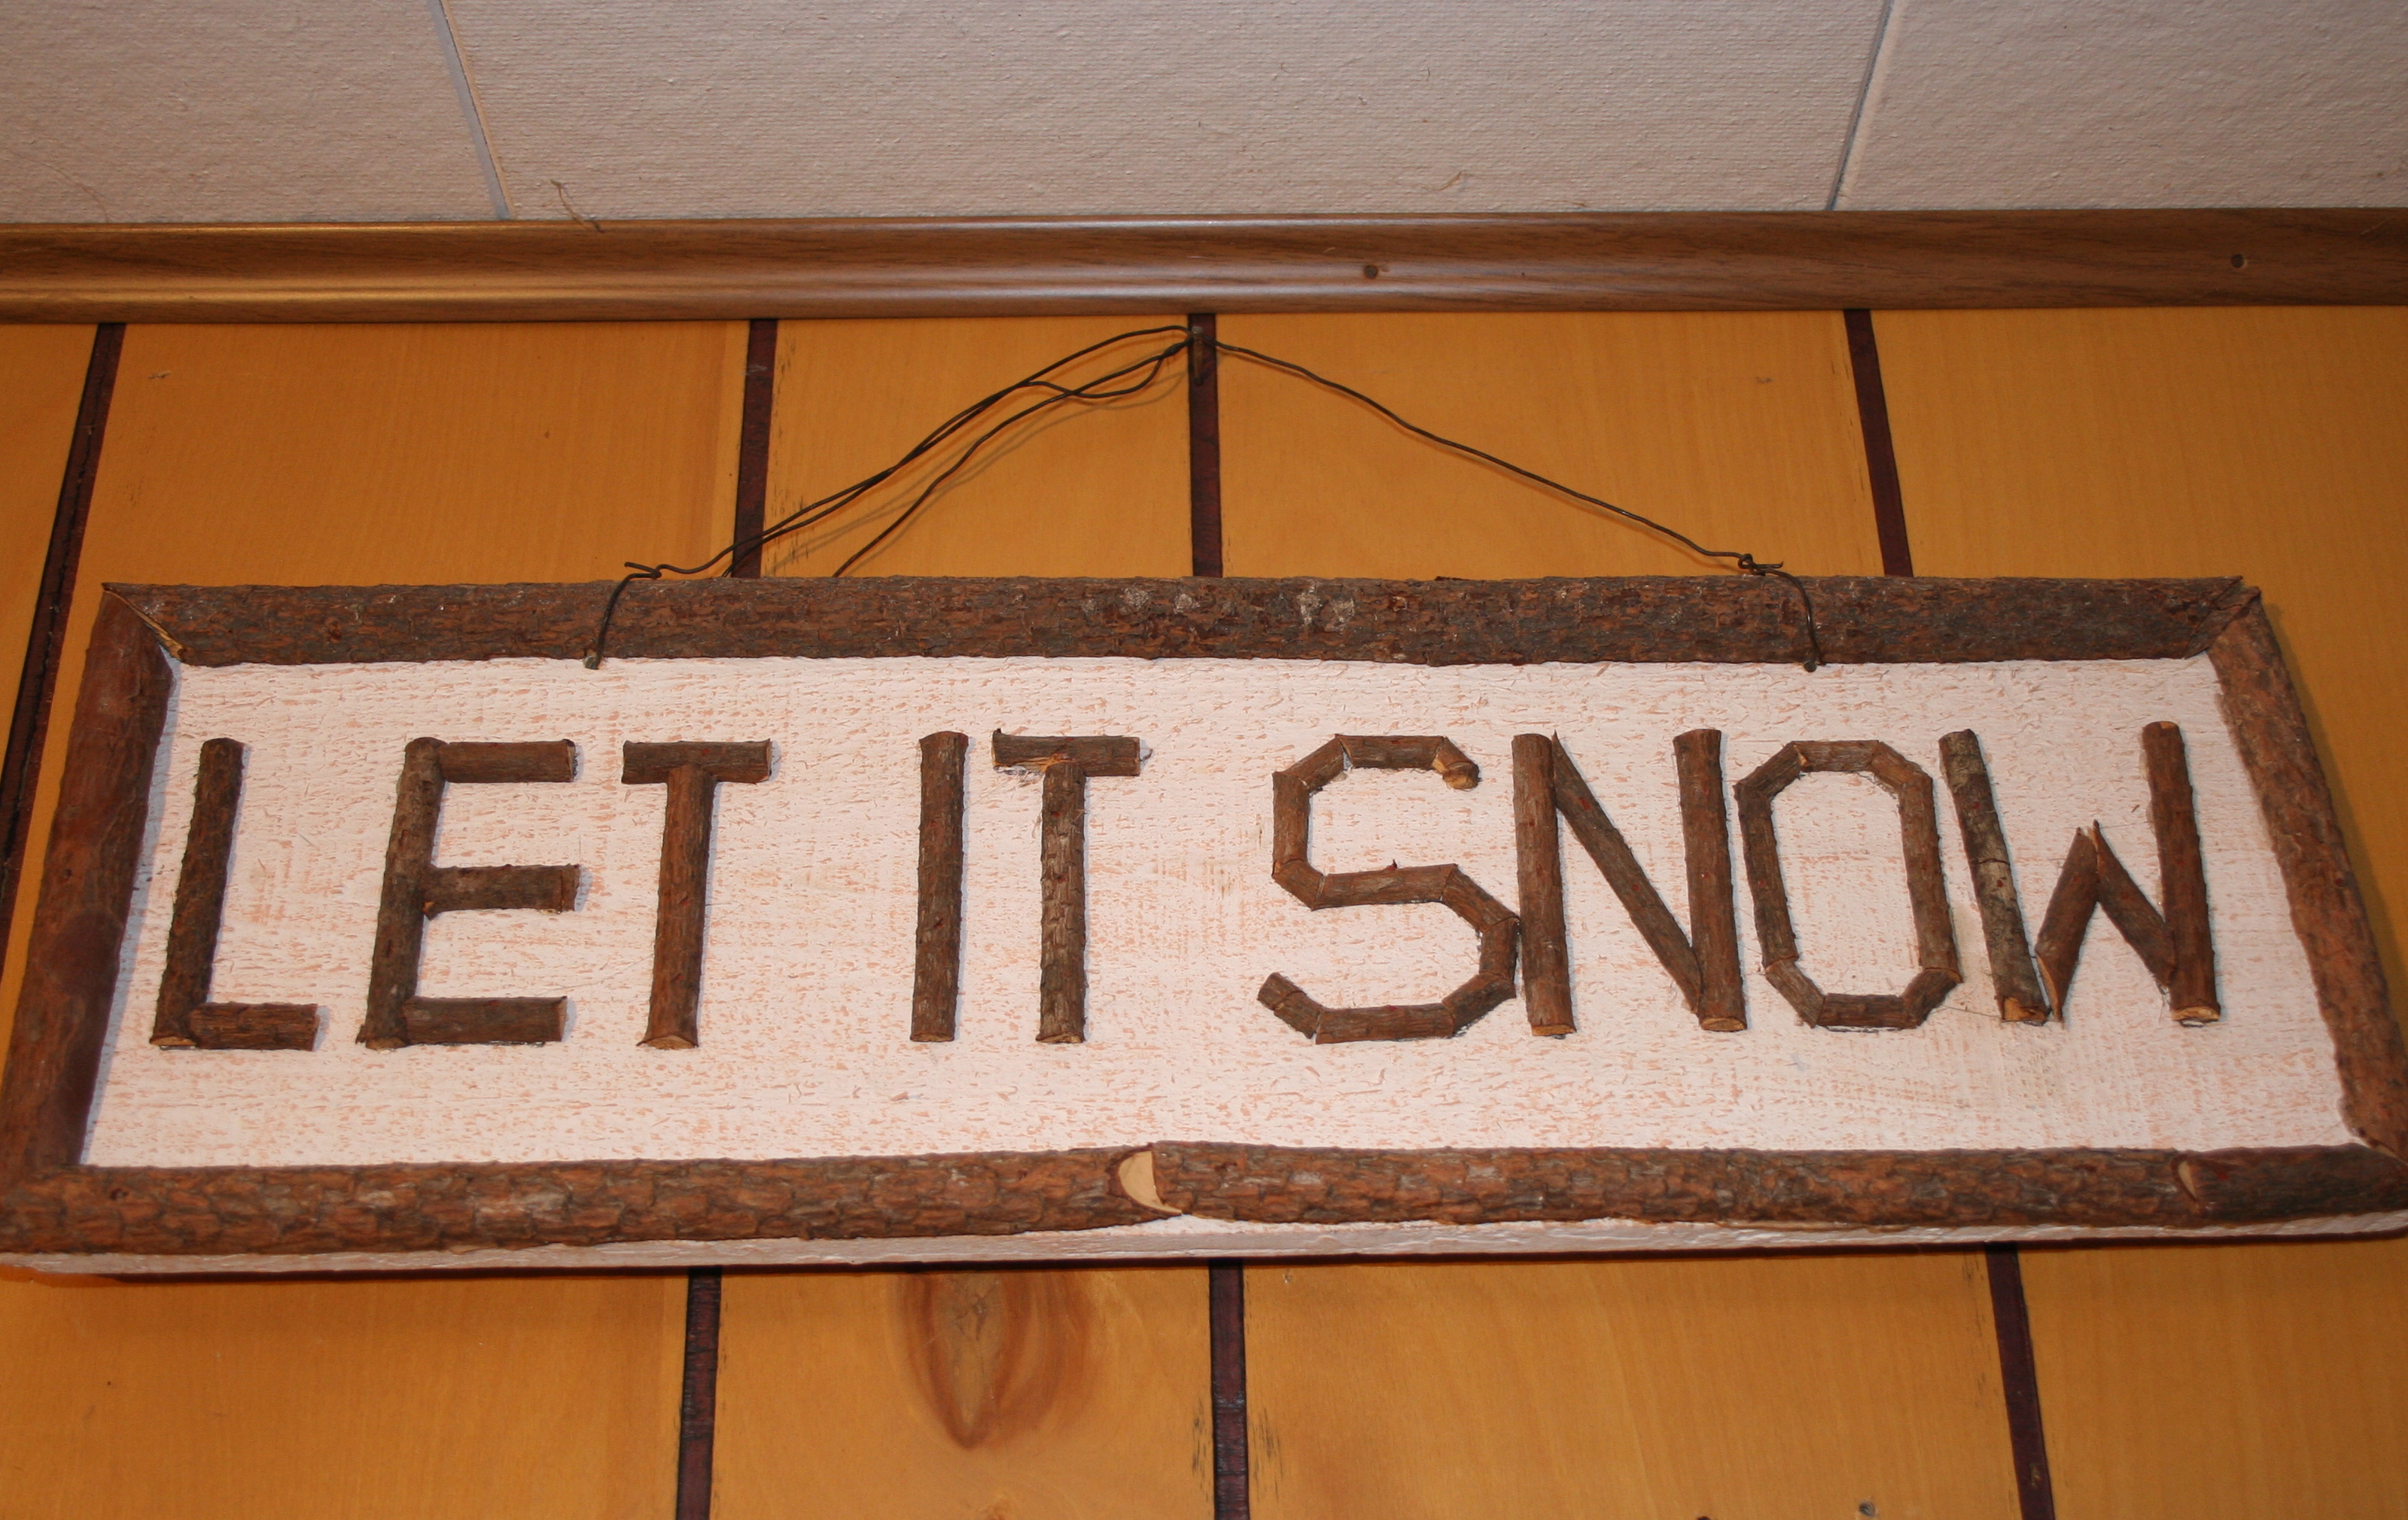
wood, number, sign, street sign, signage, shape, strawberryaz, vehicle registration plate